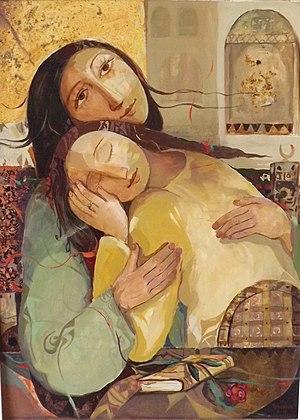
""Hommage à la femme"" par le peintre irakien Ghassan Salman Faidi. Acquarelle 51x72cm peinte en 2012."
Ghassan Salman Faidi, de son nom de pinceau: Ghassan, né le 1ᵉʳ juillet 1948 à Bassorah, est un peintre irakien, actif en France depuis 1974. Peintre de scènes de vie, intérieurs, il a des tendances post-cubiste.